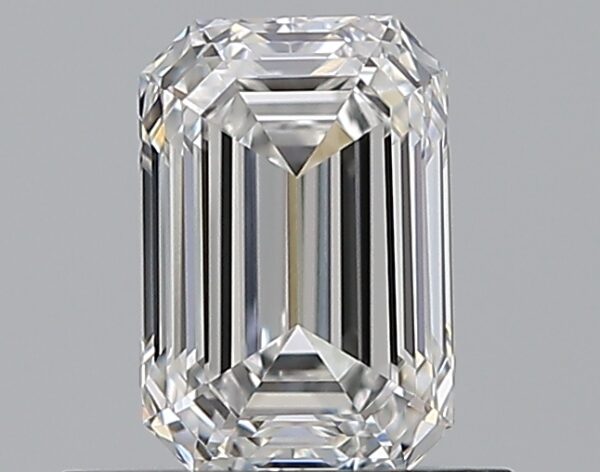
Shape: emerald
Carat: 0.7
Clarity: FL
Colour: E
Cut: EX
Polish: EX
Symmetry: VG
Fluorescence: N
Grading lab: GIA
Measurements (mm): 6.1 x 4.12 x 2.82